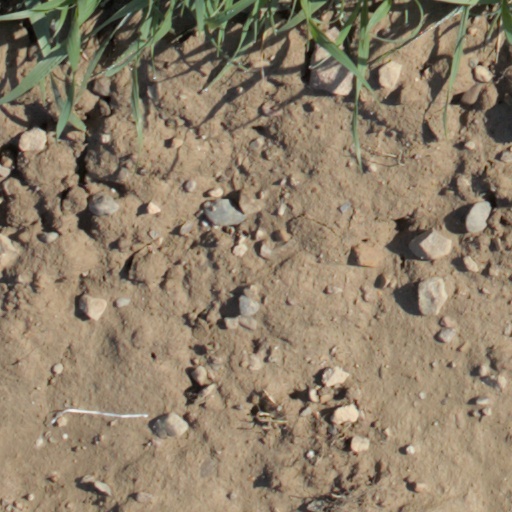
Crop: wheat